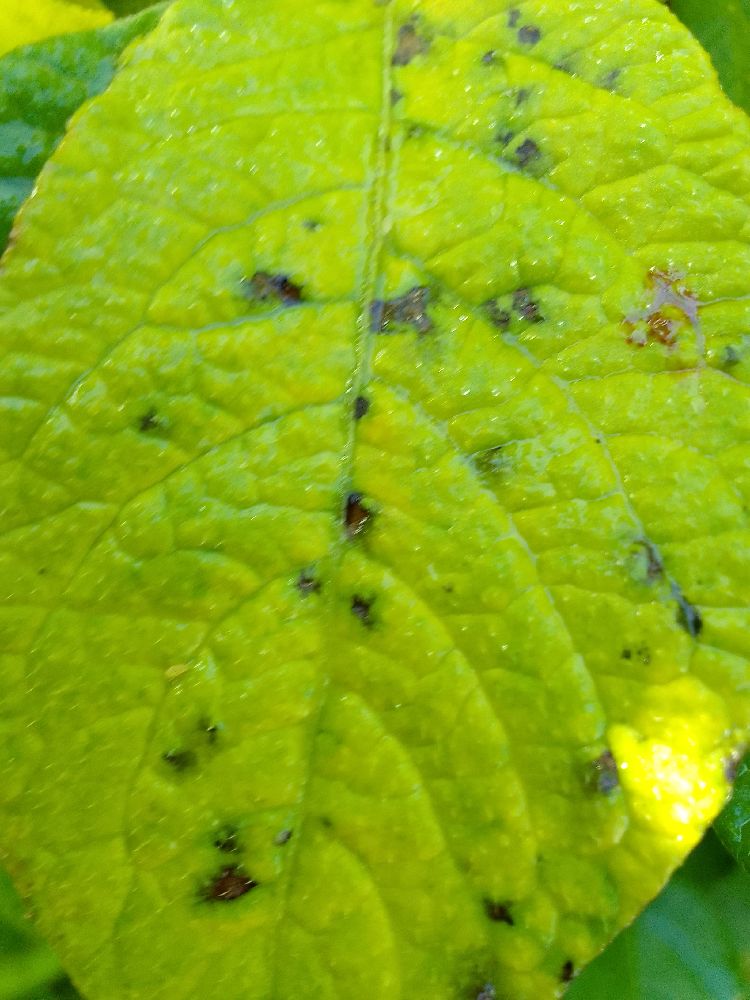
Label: Early blight